Ludwik Regamey

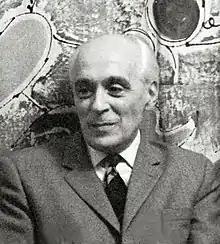
Constantin Régamey, Ludwik's nephew

After his resignation as city building counselor, Ludwik moved with his family to Paris in July 1934, at 16, rue Clapeyron in the 8th arrondissement. According to the agreement he had made with Bydgoszcz magistrate before departure, he regularly wrote back articles, describing his active life in Paris.